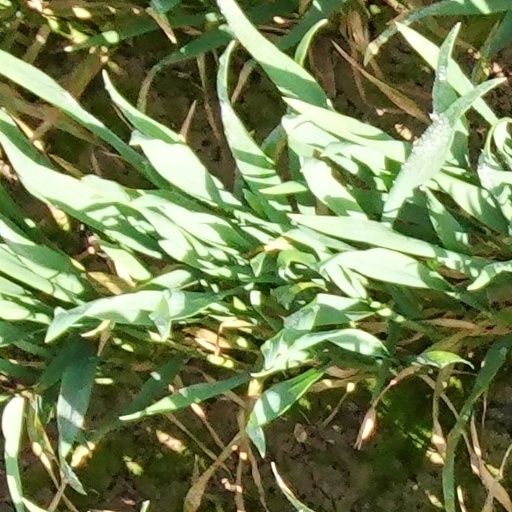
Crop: wheat